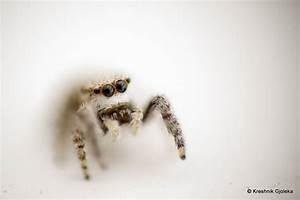
spider